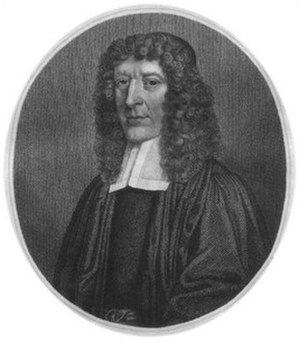
Ralph Cudworth
Ralph Cudworth var en engelsk filosof.